Animal communication

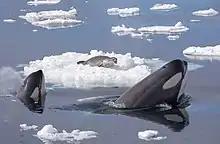
Two killer whales navigating around a seal (prey).

There are many different types of signals that animals use to differentiate their position of direction, location, and distance. Practitioners study the issues of animal position by geometric viewings. Environmental and social influences are indicators of geometric viewings. Animals rely on signals called electrolocating and echolocating; they use sensory senses in order to navigate and find prey. Signals are used as a form of commutation through the environment. Active signals or other types of signals influence receivers behavior and signals move quicker in distance to reach receivers.